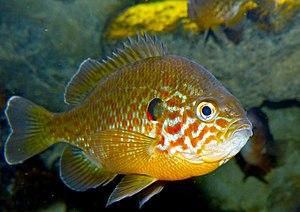
Lepomis gibbosus, communément appelé perche japonaise, Crapet-soleil ou Perche soleil, est une espèce de poissons nord-américains de la famille des Centrarchidae qui porte de nombreux autres noms en français. C'est un poisson migrateur potamodrome, c'est-à-dire qu'il migre, mais uniquement en eau douce.